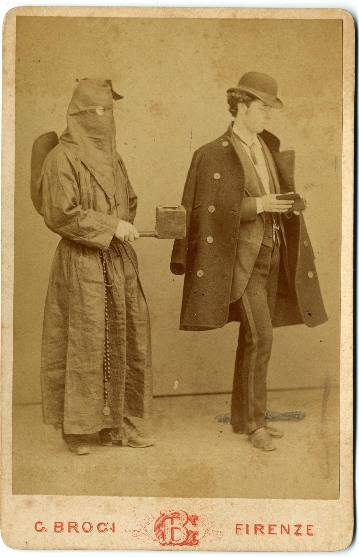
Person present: No